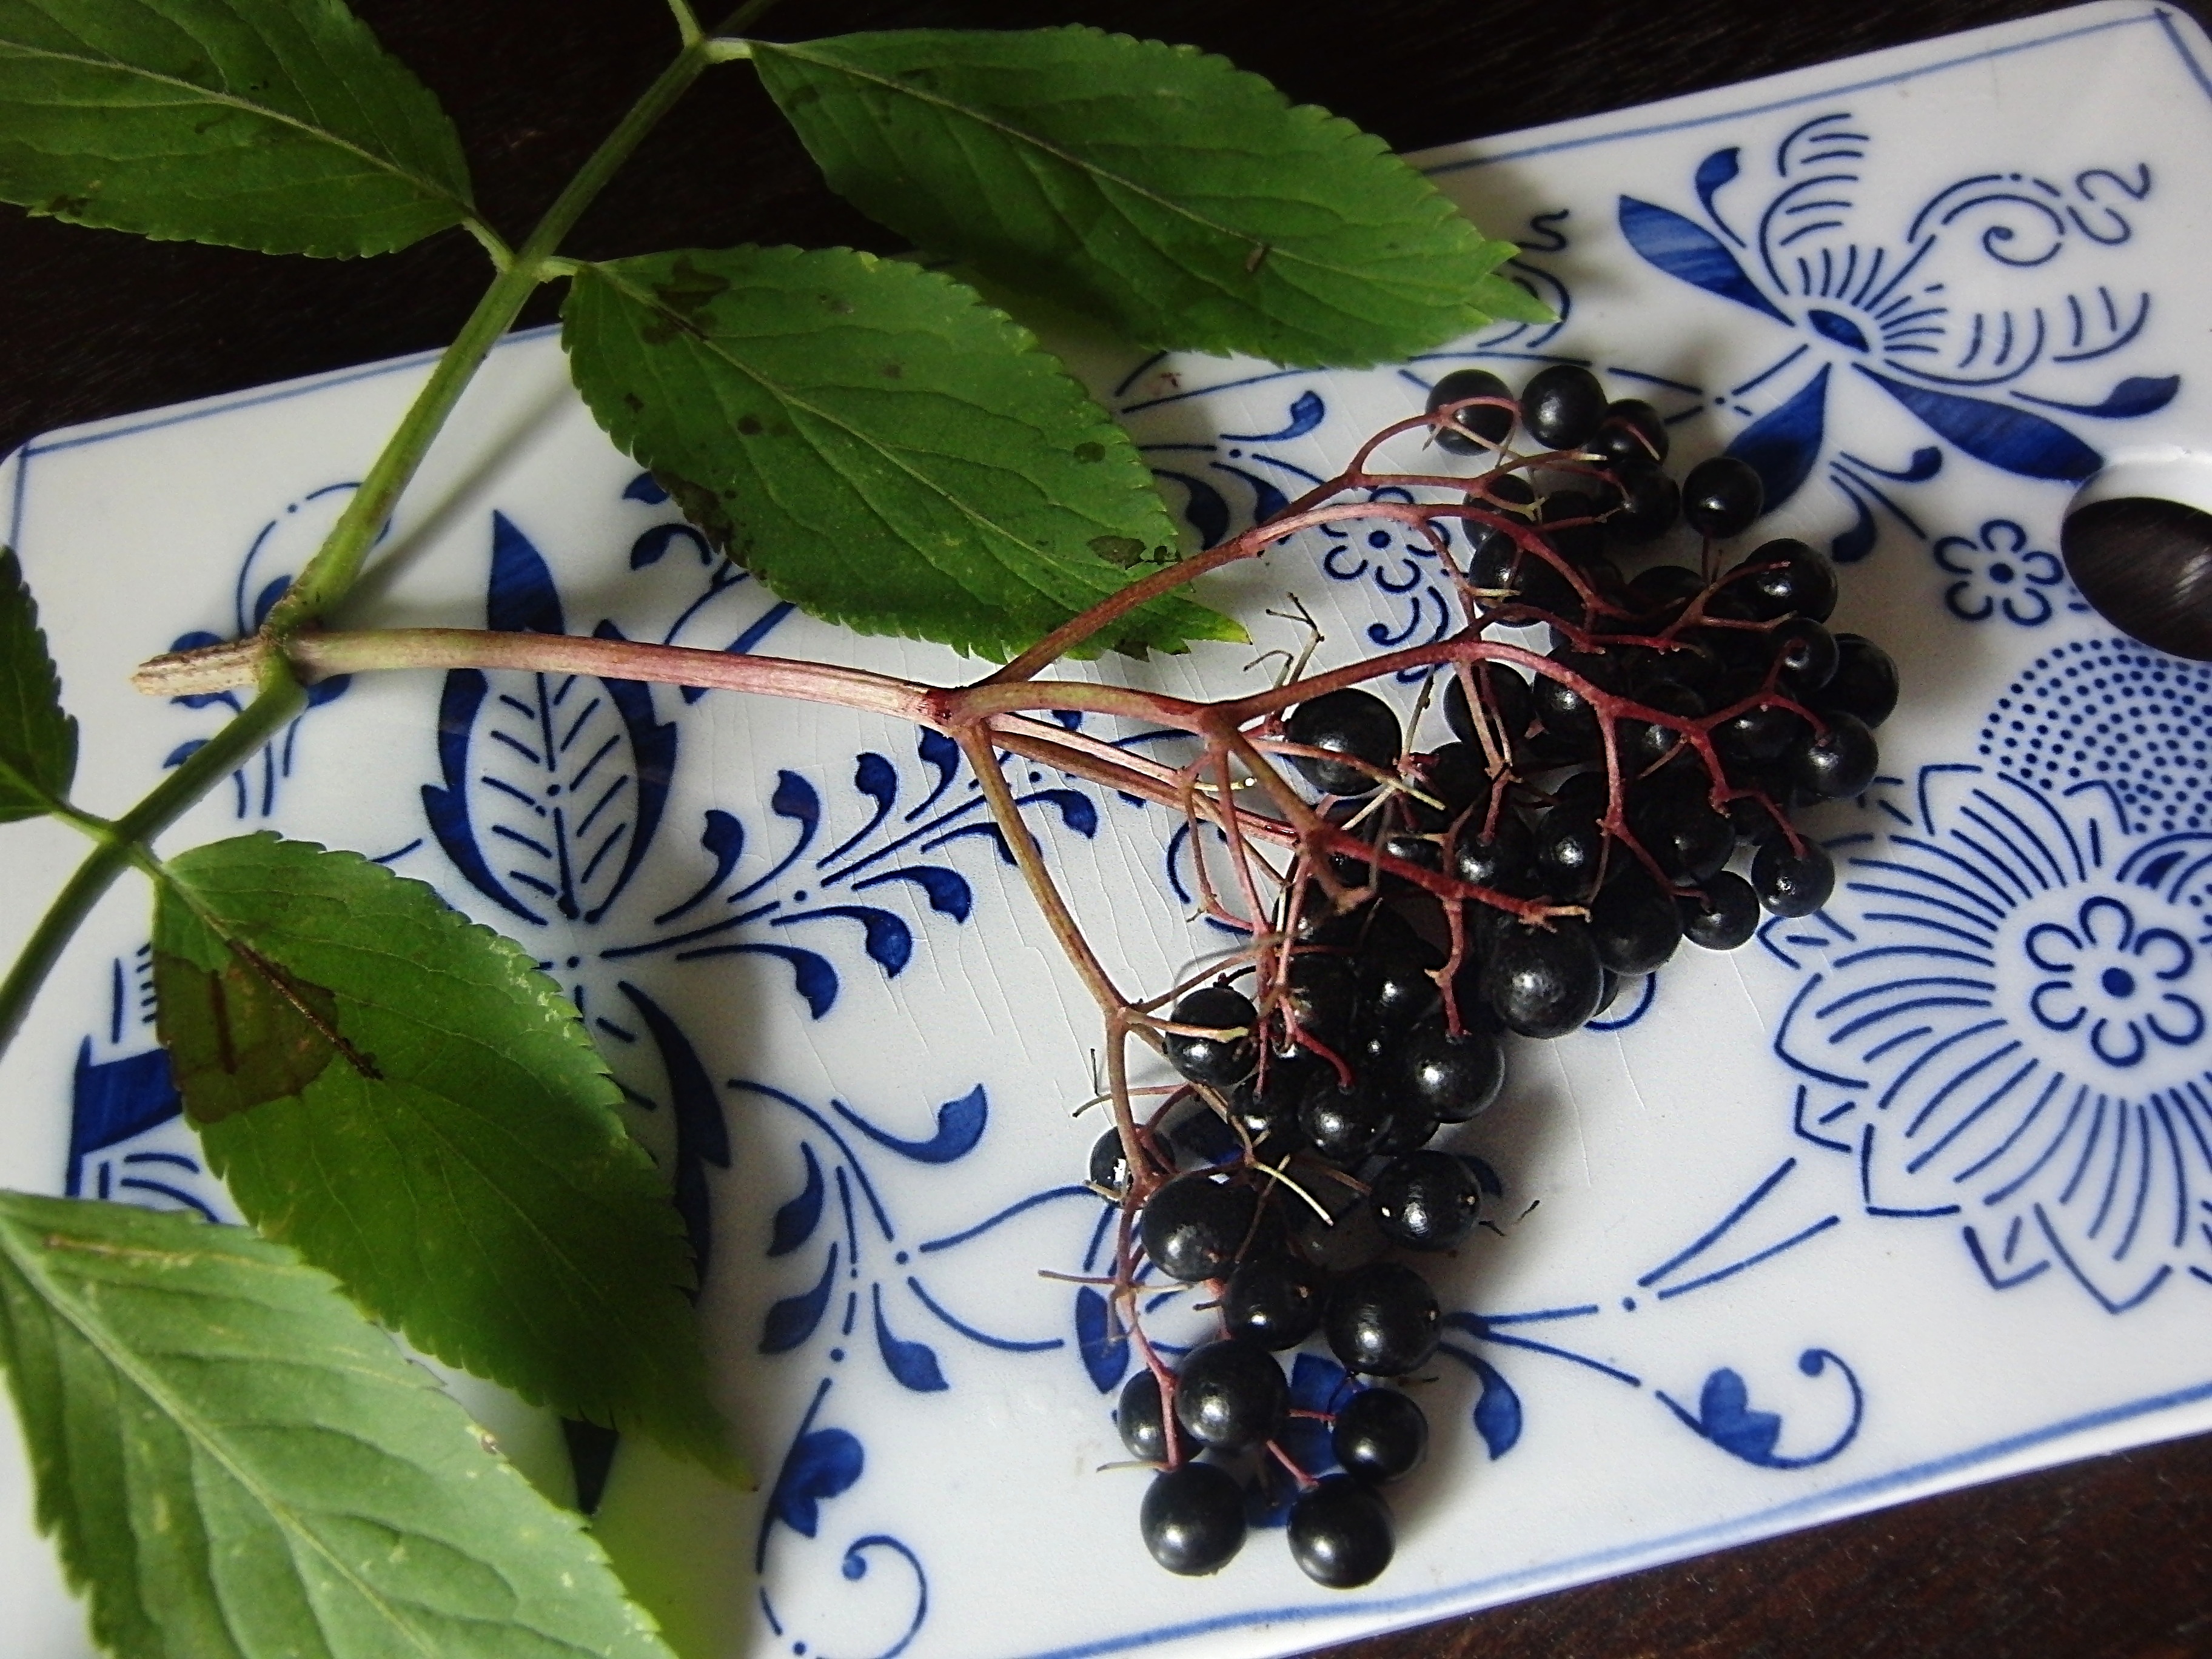
leaf, flower, produce, insect, blue, butterfly, flora, elder, art, berries, holler, black elderberry, elderberries